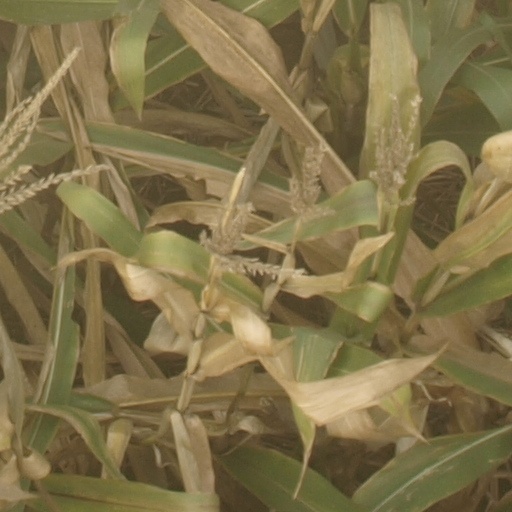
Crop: maize; corn